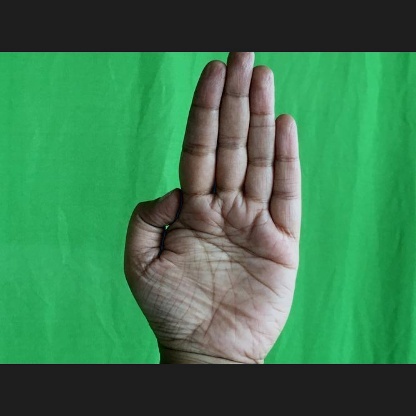
Mudra: Pathaka